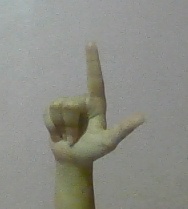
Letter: laam